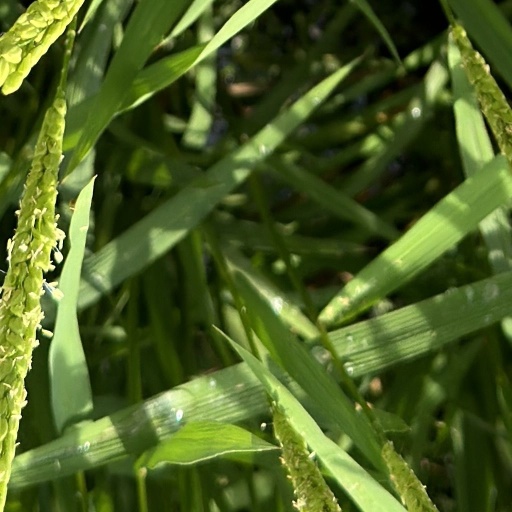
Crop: rice